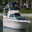
Label: ship